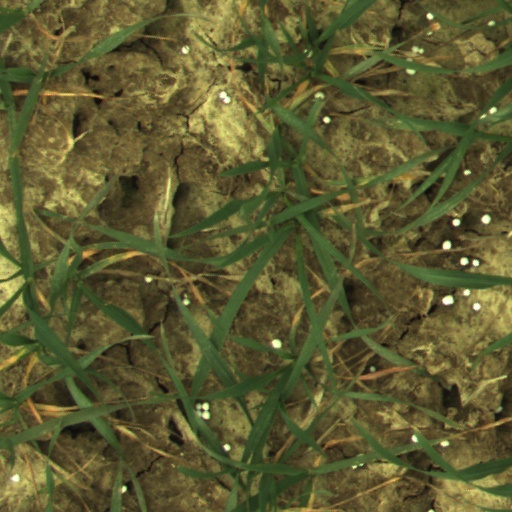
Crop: wheat